Nissan Titan

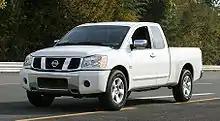
2004 Nissan Titan King Cab

The first generation Titan carried a five-star rating from the National Highway Traffic Safety Administration for driver frontal crash, and a four-star rating for passenger frontal crash.